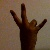
The image shows a hand gesture representing the number 7 in Indian Sign Language.